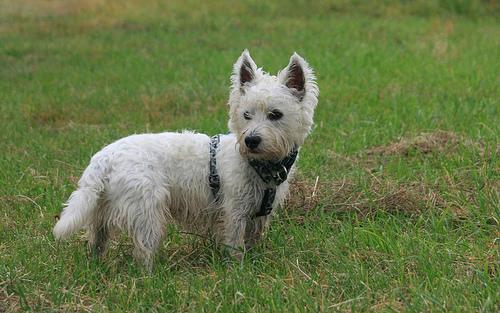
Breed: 209-n000040-West_Highland_white_terrier